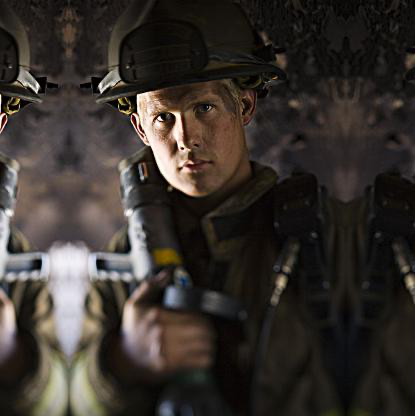
Objects in the image:
label: helmet
label: helmet